Durance

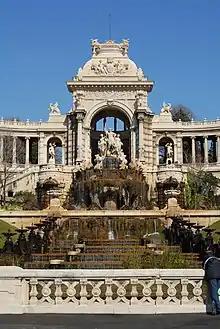
The Palais Longchamp

The Durance is represented in the form of an ornate monument at the Palais Longchamp, in Marseille, built between 1862 and 1869 by the architect Espérandieu, to celebrate the arrival of water from the Durance, via the Canal de Marseille. It is also depicted beneath a sculpture of a pregnant woman in Charleval, Bouches-du-Rhône.